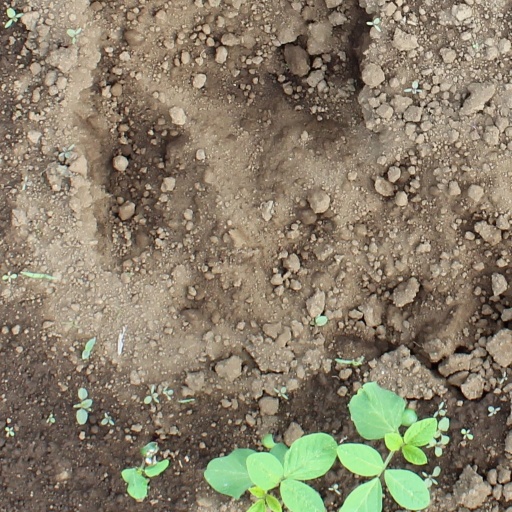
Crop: soybean